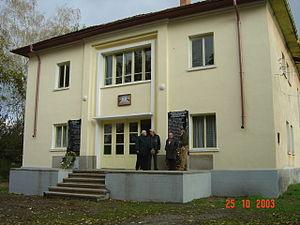
La commune de Brégovo est située dans le nord-ouest de la Bulgarie.